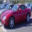
Label: automobile